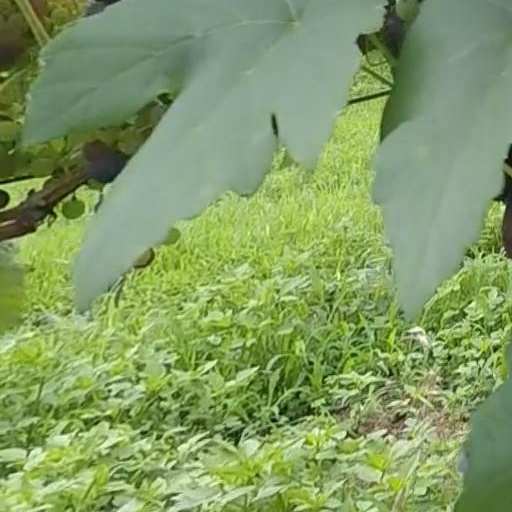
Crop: grape